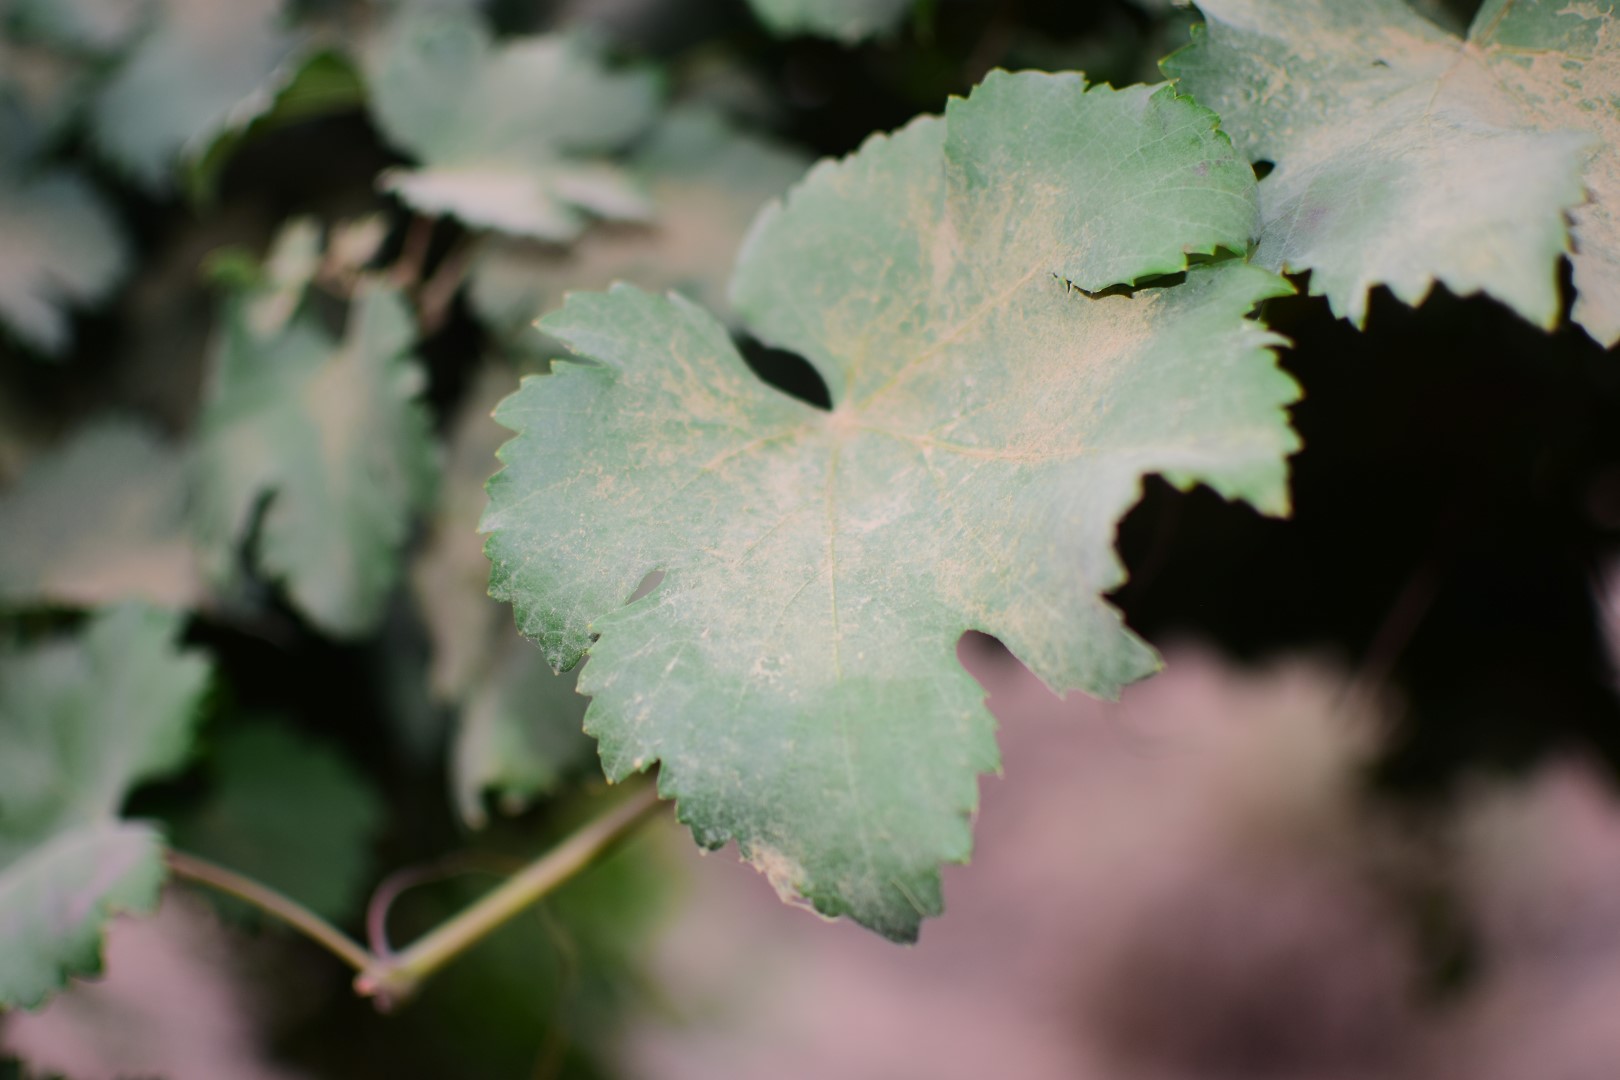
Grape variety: Kamali